Barabara

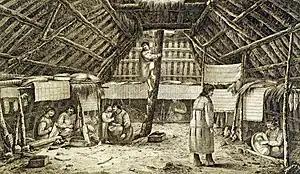
A "barabara" (Aleut: "ulax̂"), the traditional Aleut winter house

A barabara or barabora (Russian); ulax̂, "ulaagamax", "ulaq", or "ulas" (plural) (Aleut); and ciqlluaq (Alutiiq ~ Sugpiaq) were the traditional, main or communal dwelling used by the Alutiiq people and Aleuts, the indigenous people of the Aleutian Islands. They lay partially underground like an earth lodge or pit-house, and most of the house was excavated from the dirt so as to withstand the high forces of wind in the Aleutian chain of islands. Barabaras are no longer used, as present-day Aleuts live in modern houses and apartment buildings.